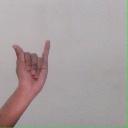
अक्षर: य